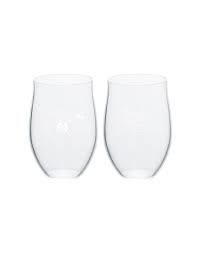
Label: glass